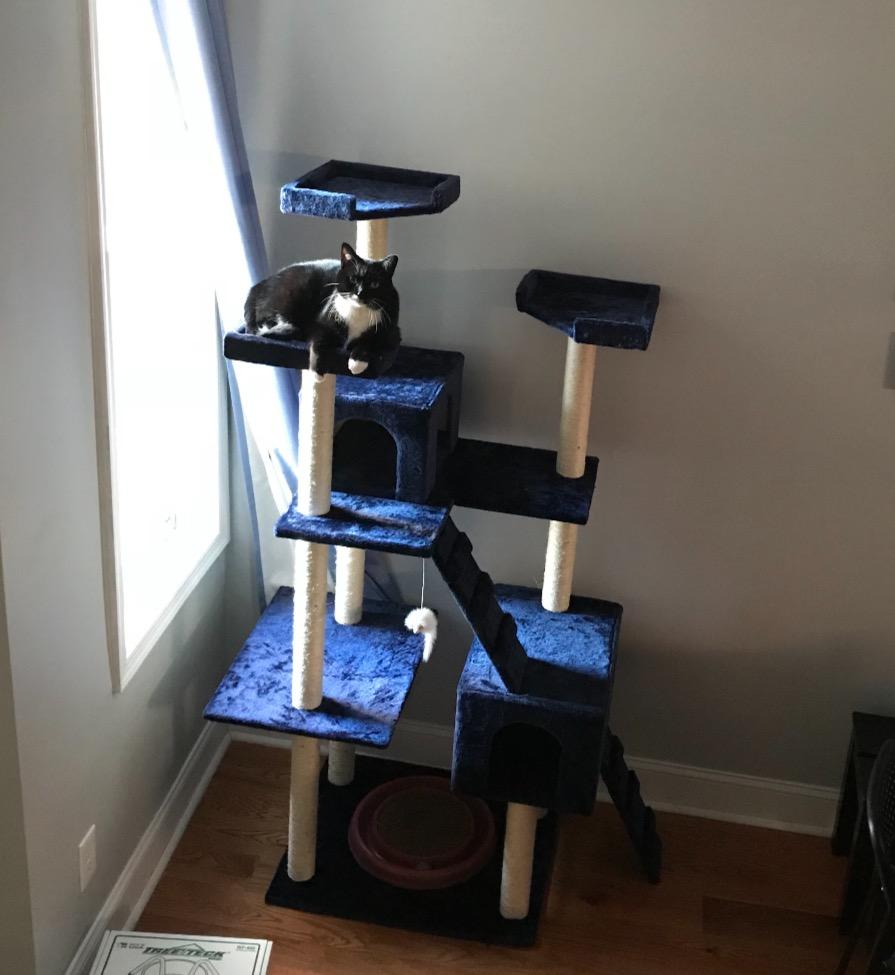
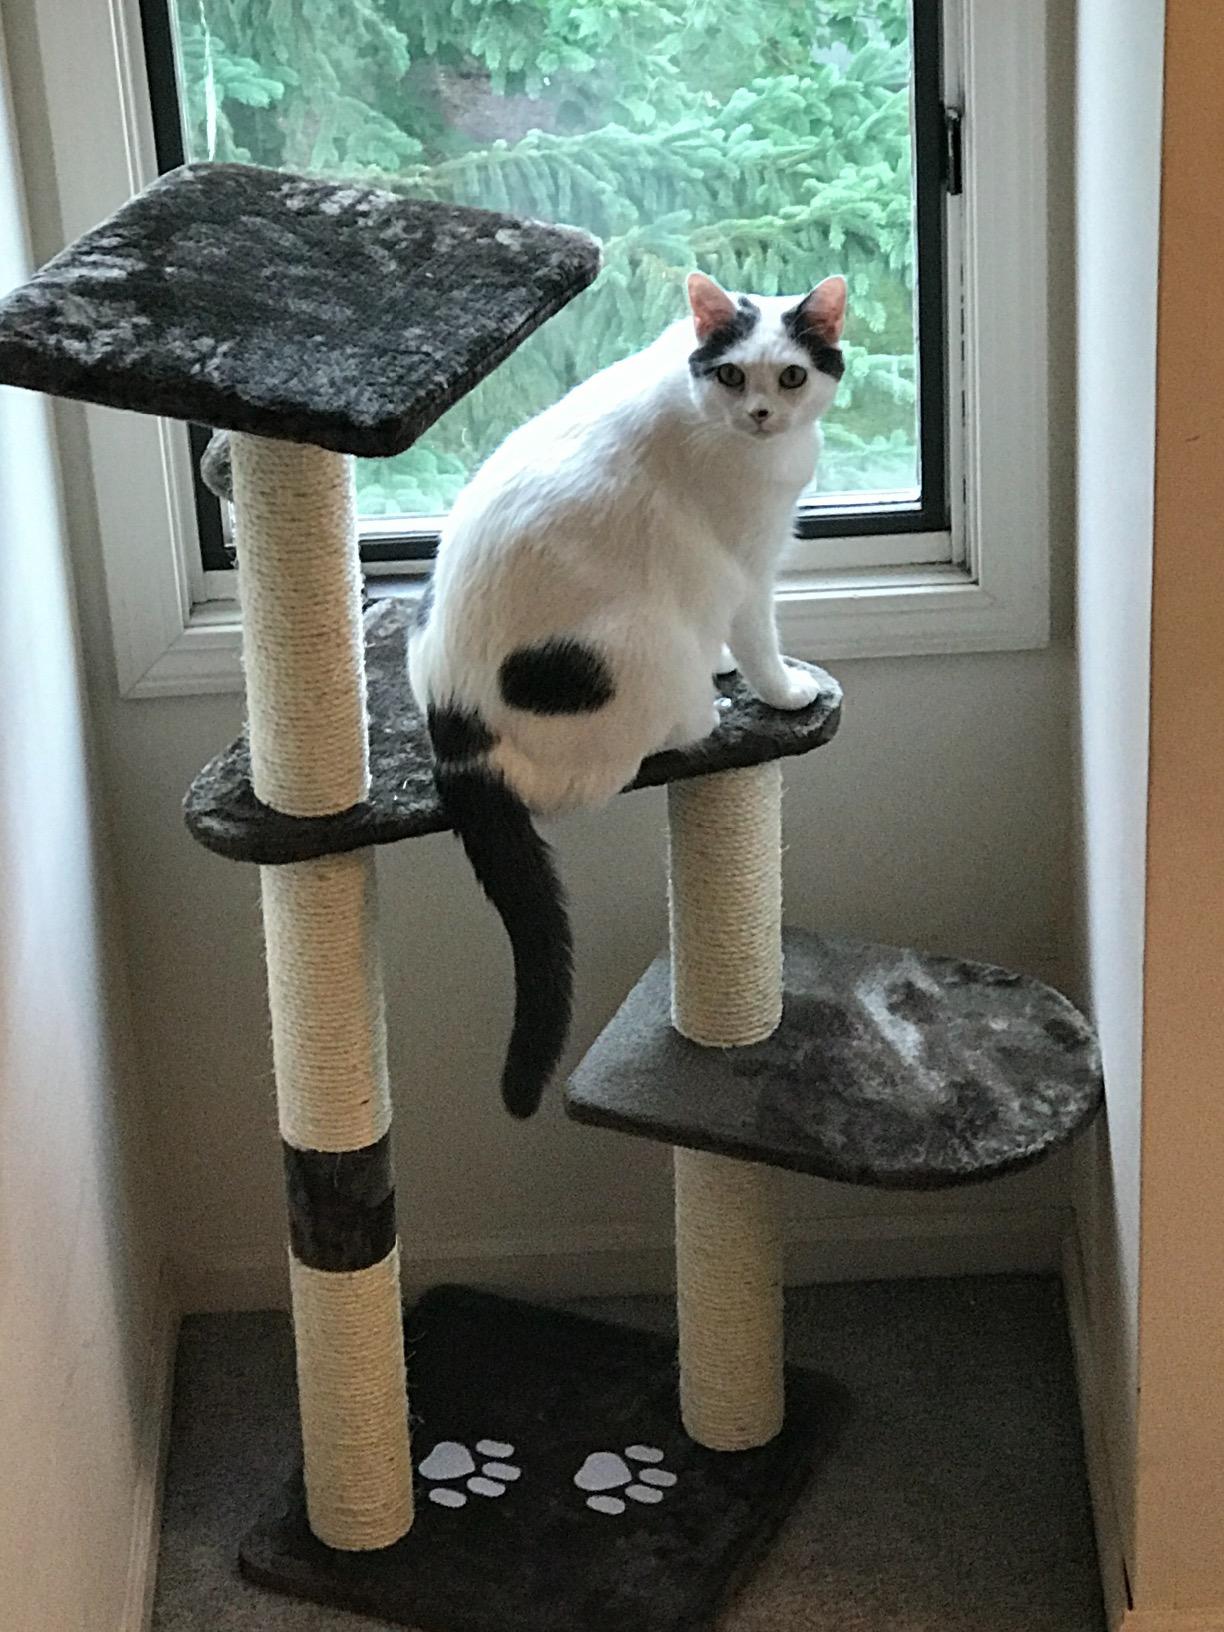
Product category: items_cat tree
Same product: no